Wisconsin Highway 112

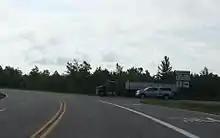
East terminus

Starting at WIS 13 north of Marengo, WIS 112 starts to travel westward. After over of traveling westward, it then turns northward north of Sanborn. After crossing the river, it then intersects WIS 118. Continuing north, it then encounters the John F. Kennedy Memorial Airport, then enters the city of Ashland, and then intersects WIS 137 before it intersects US 2/WIS 13. At that point, the route ends there.